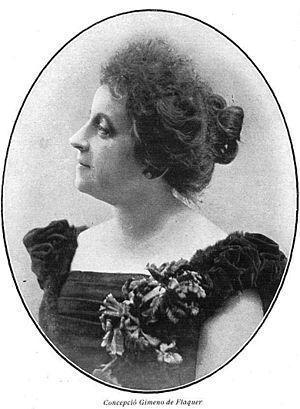
María de la Concepción Gimeno de Flaquer est une écrivaine, rédactrice et féministe espagnole.